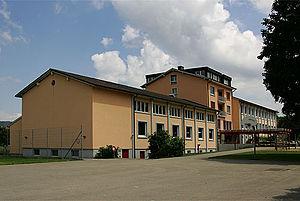
École de Brislach